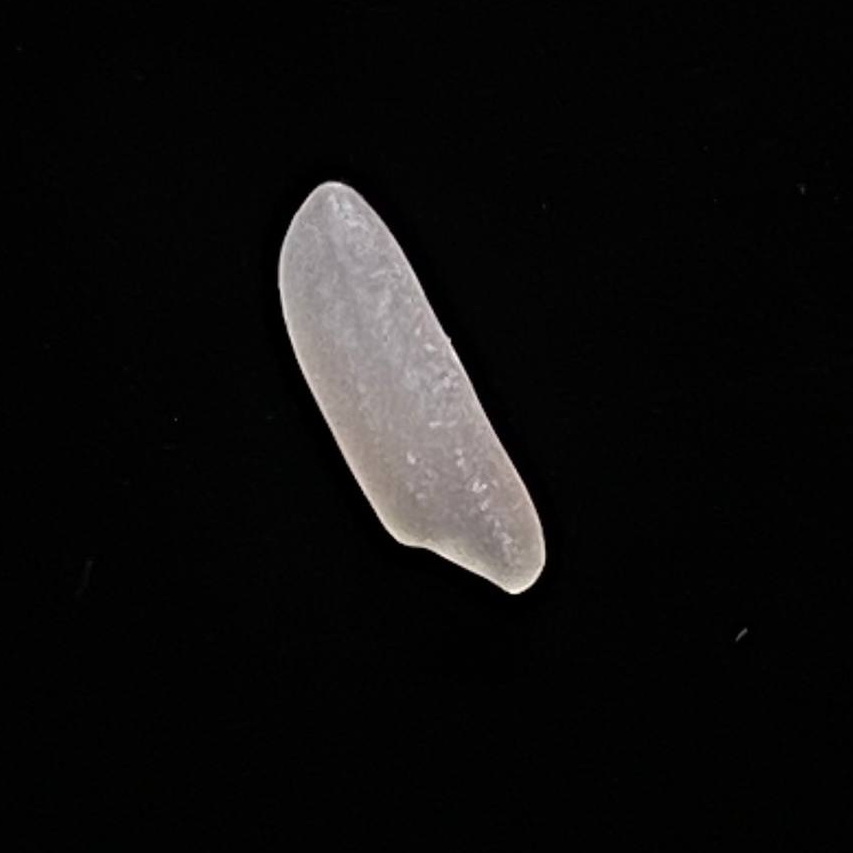
Rice variety: Shampakatari